Dungeons & Dragons (TV series)

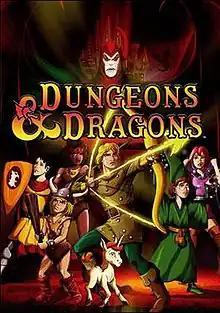
DVD cover

Dungeons & Dragons is an American fantasy animated television series based on TSR's "Dungeons & Dragons" role-playing game. It is a co-production of Marvel Productions and TSR, with the Japanese Toei Animation. It ran on CBS from 1983 through 1985 for three seasons, for a total of twenty-seven episodes.